Emily Howell Warner

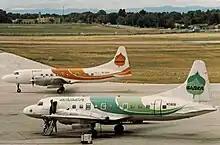
Two Convair 580s (here belonging to Aspen Airways) at Stapleton Airport in 1986. This is one of the models of aircraft Emily Howell Warner began flying at Clinton Aviation.

She took a job as a receptionist for Clinton Aviation Company in Denver, Colorado to pay for her instruction. She worked there as a flight instructor after obtaining additional certificates as a commercial pilot and flight instructor, and instrument and multiengine ratings. She worked extra maintenance flights, such as delivering airplane parts or planes, in order to build her hours. She also flew with a reporter to provide traffic reports.